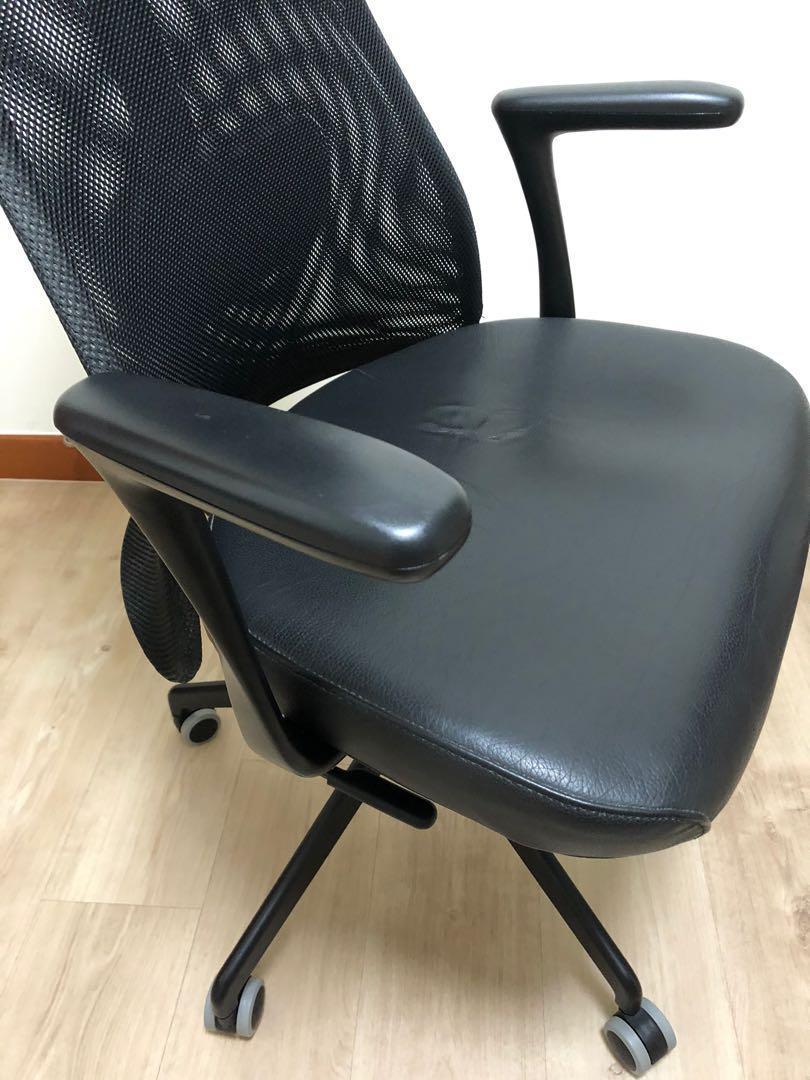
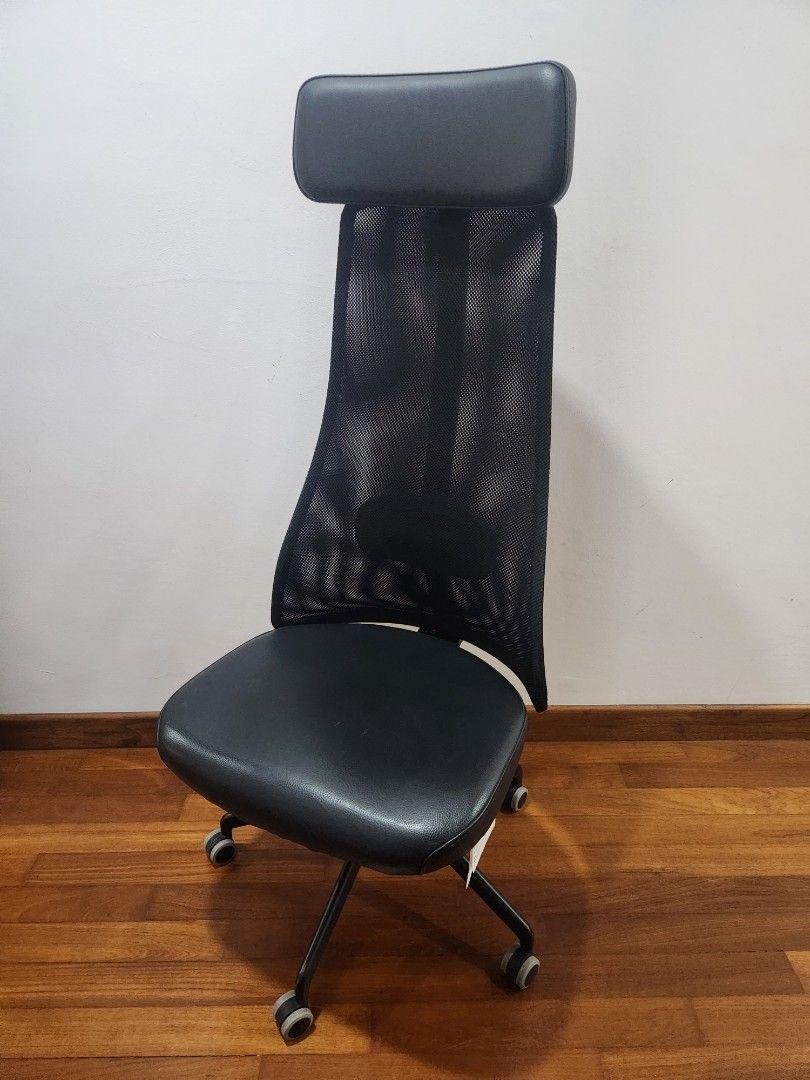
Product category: items_chair
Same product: yes